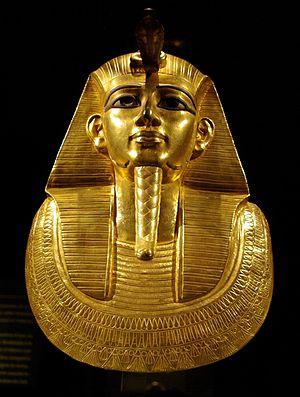
Le masque funéraire du pharaon Psousennès Ier à l'exposition ""Pharaon, Homme, Roi, Dieu"" Dans le musée des Beaux-Arts de Valenciennes, France. (Novembre 2007)"
L'erreur scientifique consiste en un raisonnement ou une procédure ne respectant pas un ensemble de règles reconnues par la communauté scientifique. À la différence de la fraude scientifique, elle est involontaire. Elle se retrouve dans tous les domaines des sciences sous de multiples formes. Les erreurs scientifiques doivent aussi être distinguées des idées reçues du moins toutes celles qui ne sont pas partagées par une partie de la communauté scientifique.
Pierre Montet, né le 27 juin 1885 à Villefranche-sur-Saône et mort le 18 juin 1966 à Paris, est un égyptologue français.
Psousennès Iᵉʳ ou Pasebakhâenniout Iᵉʳ est un pharaon de la XXIᵉ dynastie de -1043 à -991. Manéthon l'appelle Psousenes.
L'art de la Troisième Période intermédiaire égyptienne s'étend donc sur quatre siècles, sur la période qui va de la XXIᵉ jusqu'à la XXVᵉ dynastie : soit la XXIᵉ dynastie, puis deux dynasties lybiennes rivales, la XXIIᵉ à Thèbes et la XXIIIᵉ à Tanis, suivies de la courte XXIVᵉ dynastie saïte, et de la XXVᵉ dynastie dite éthiopienne. Il est bien difficile de s'entendre sur des critères qui permettraient de fixer le moment de bascule entre la fin d'une époque, plus ou moins instable et le début d'une autre époque, de type « Intermédiaire », plus instable encore. Aussi, pour certains la XXIᵉ dynastie relève de la fin du Nouvel Empire, alors que pour d'autres on entre dans la Troisième Période intermédiaire.
Tanis est le nom grec de l’antique Djanet, un important site archéologique au nord-est de l'Égypte sur la branche tanitique du Nil. La première étude du site de Tanis date de 1798 au cours de l'expédition de Bonaparte en Égypte. L'ingénieur Pierre Jacotin a dressé le plan du site se trouvant dans la Description de l'Égypte. Les lieux ont été fouillés en 1825 par Jean-Jacques Rifaud qui y a trouvé les deux sphinx en granite rose du musée du Louvre, puis par François Auguste Ferdinand Mariette, entre 1860 et 1864, et William Matthew Flinders Petrie de 1883 à 1886. Les travaux ont été repris par Pierre Montet de 1929 à 1956. La Mission française des fouilles de Tanis étudie le site depuis 1965, sous la direction de Jean Yoyotte, puis de Philippe Brissaud, et enfin de François Leclère depuis 2013.